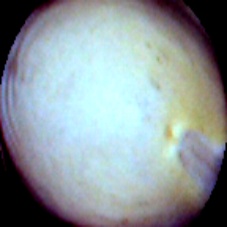
Label: Intact